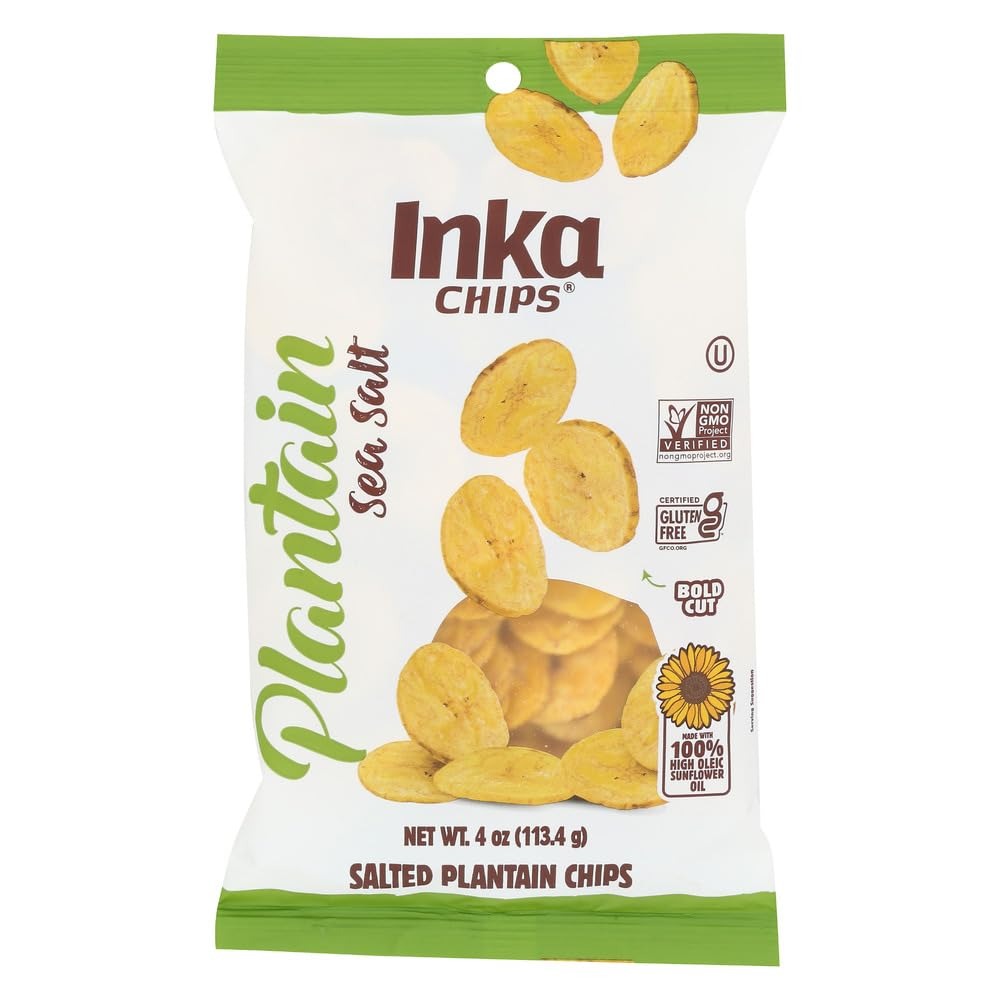
Item Name: Inka Crops Original Plantain Chips 4 oz (Pack of 12)
Value: 48.0
Unit: Fl Oz

Price: 39.03